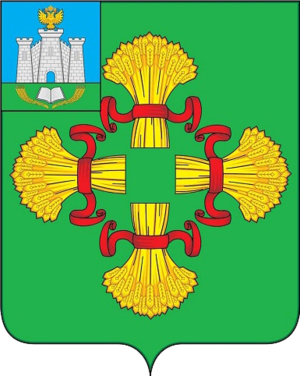
Mtsensk est une ville de l'oblast d'Orel, en Russie, et le centre administratif du raïon de Mtsensk. Sa population s'élevait à 40 704 habitants en 2013. Mtsensk est la troisième plus grande ville de l'oblast, après Orel et Livny.